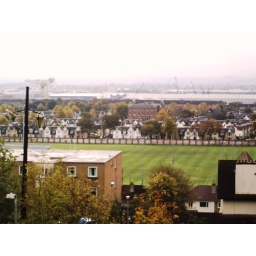
The view from the street in front of duglas house , jordan hill campus, strathclyde uni., Glasgow